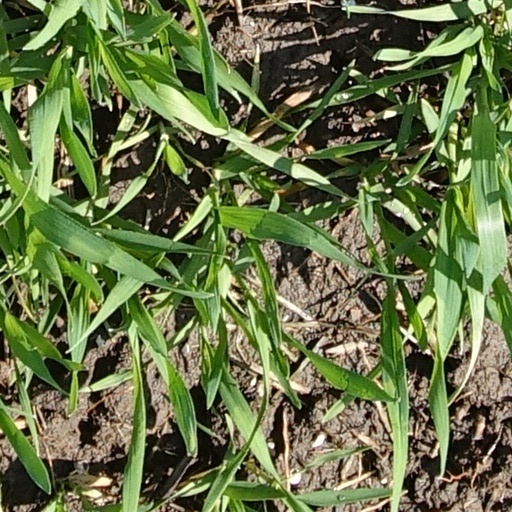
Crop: wheat